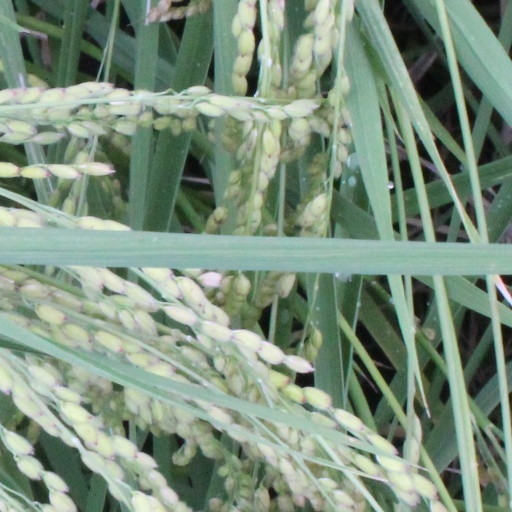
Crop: rice